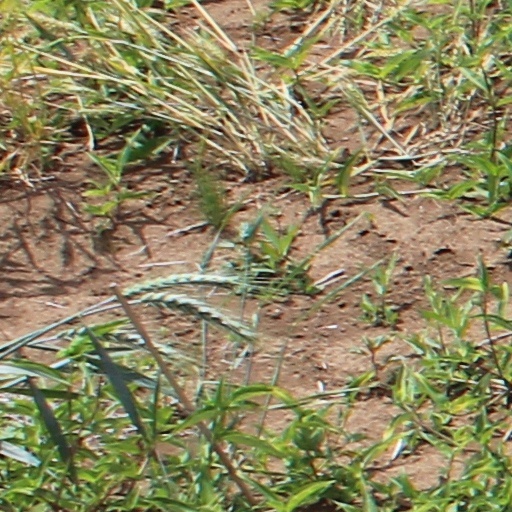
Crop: wheat